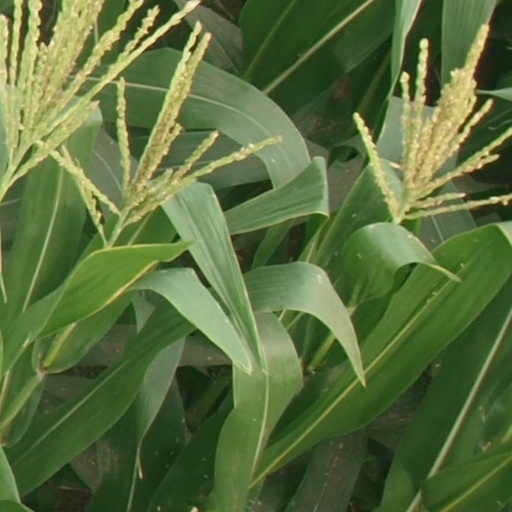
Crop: maize; corn